Ukraine at the 2020 Summer Olympics

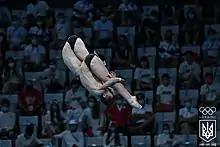
Oleksii Sereda and Oleh Serbin in the men's synchronized 10 m platform

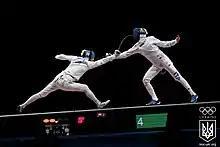
Ihor Reizlin vs Andrea Santarelli in the men's épée bronze medal bout on 25 July

Ukrainian divers qualified for four individual spots and a synchronized team in the men's platform at the Games. Three of them finished in the top twelve of their respective events at the 2019 FINA World Championships, while another diver secured an outright berth in the women's platform at the 2019 European Championships in Kyiv. The men's synchronized platform pair scored the last of the four available berths by finishing seventh in the preliminary round at the 2021 FINA World Cup series in Tokyo, Japan.